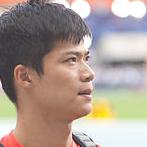
Age: 23